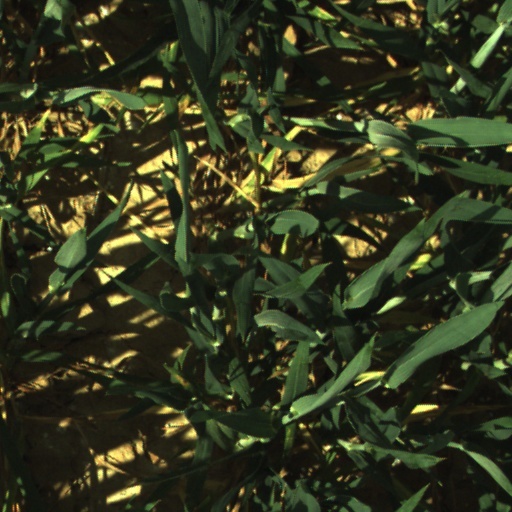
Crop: wheat